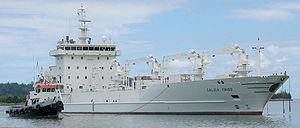
Un navire de charge ou cargo est un navire de commerce ou navire marchand dont le rôle consiste à transporter des marchandises sous diverses formes en utilisant la voie maritime.
Cette liste donne une présentation rapide et illustrée de différents types de navires ; pour une liste plus complète, se reporter à la liste alphabétique des types de bateaux ; pour l'article encyclopédique, consulter Bateau.